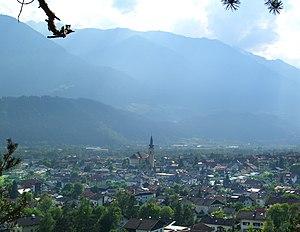
Zirl est une commune du District d'Innsbruck-Land, au Tyrol. Zirl se situe au Nord Ouest de la ville d'Innsbruck.